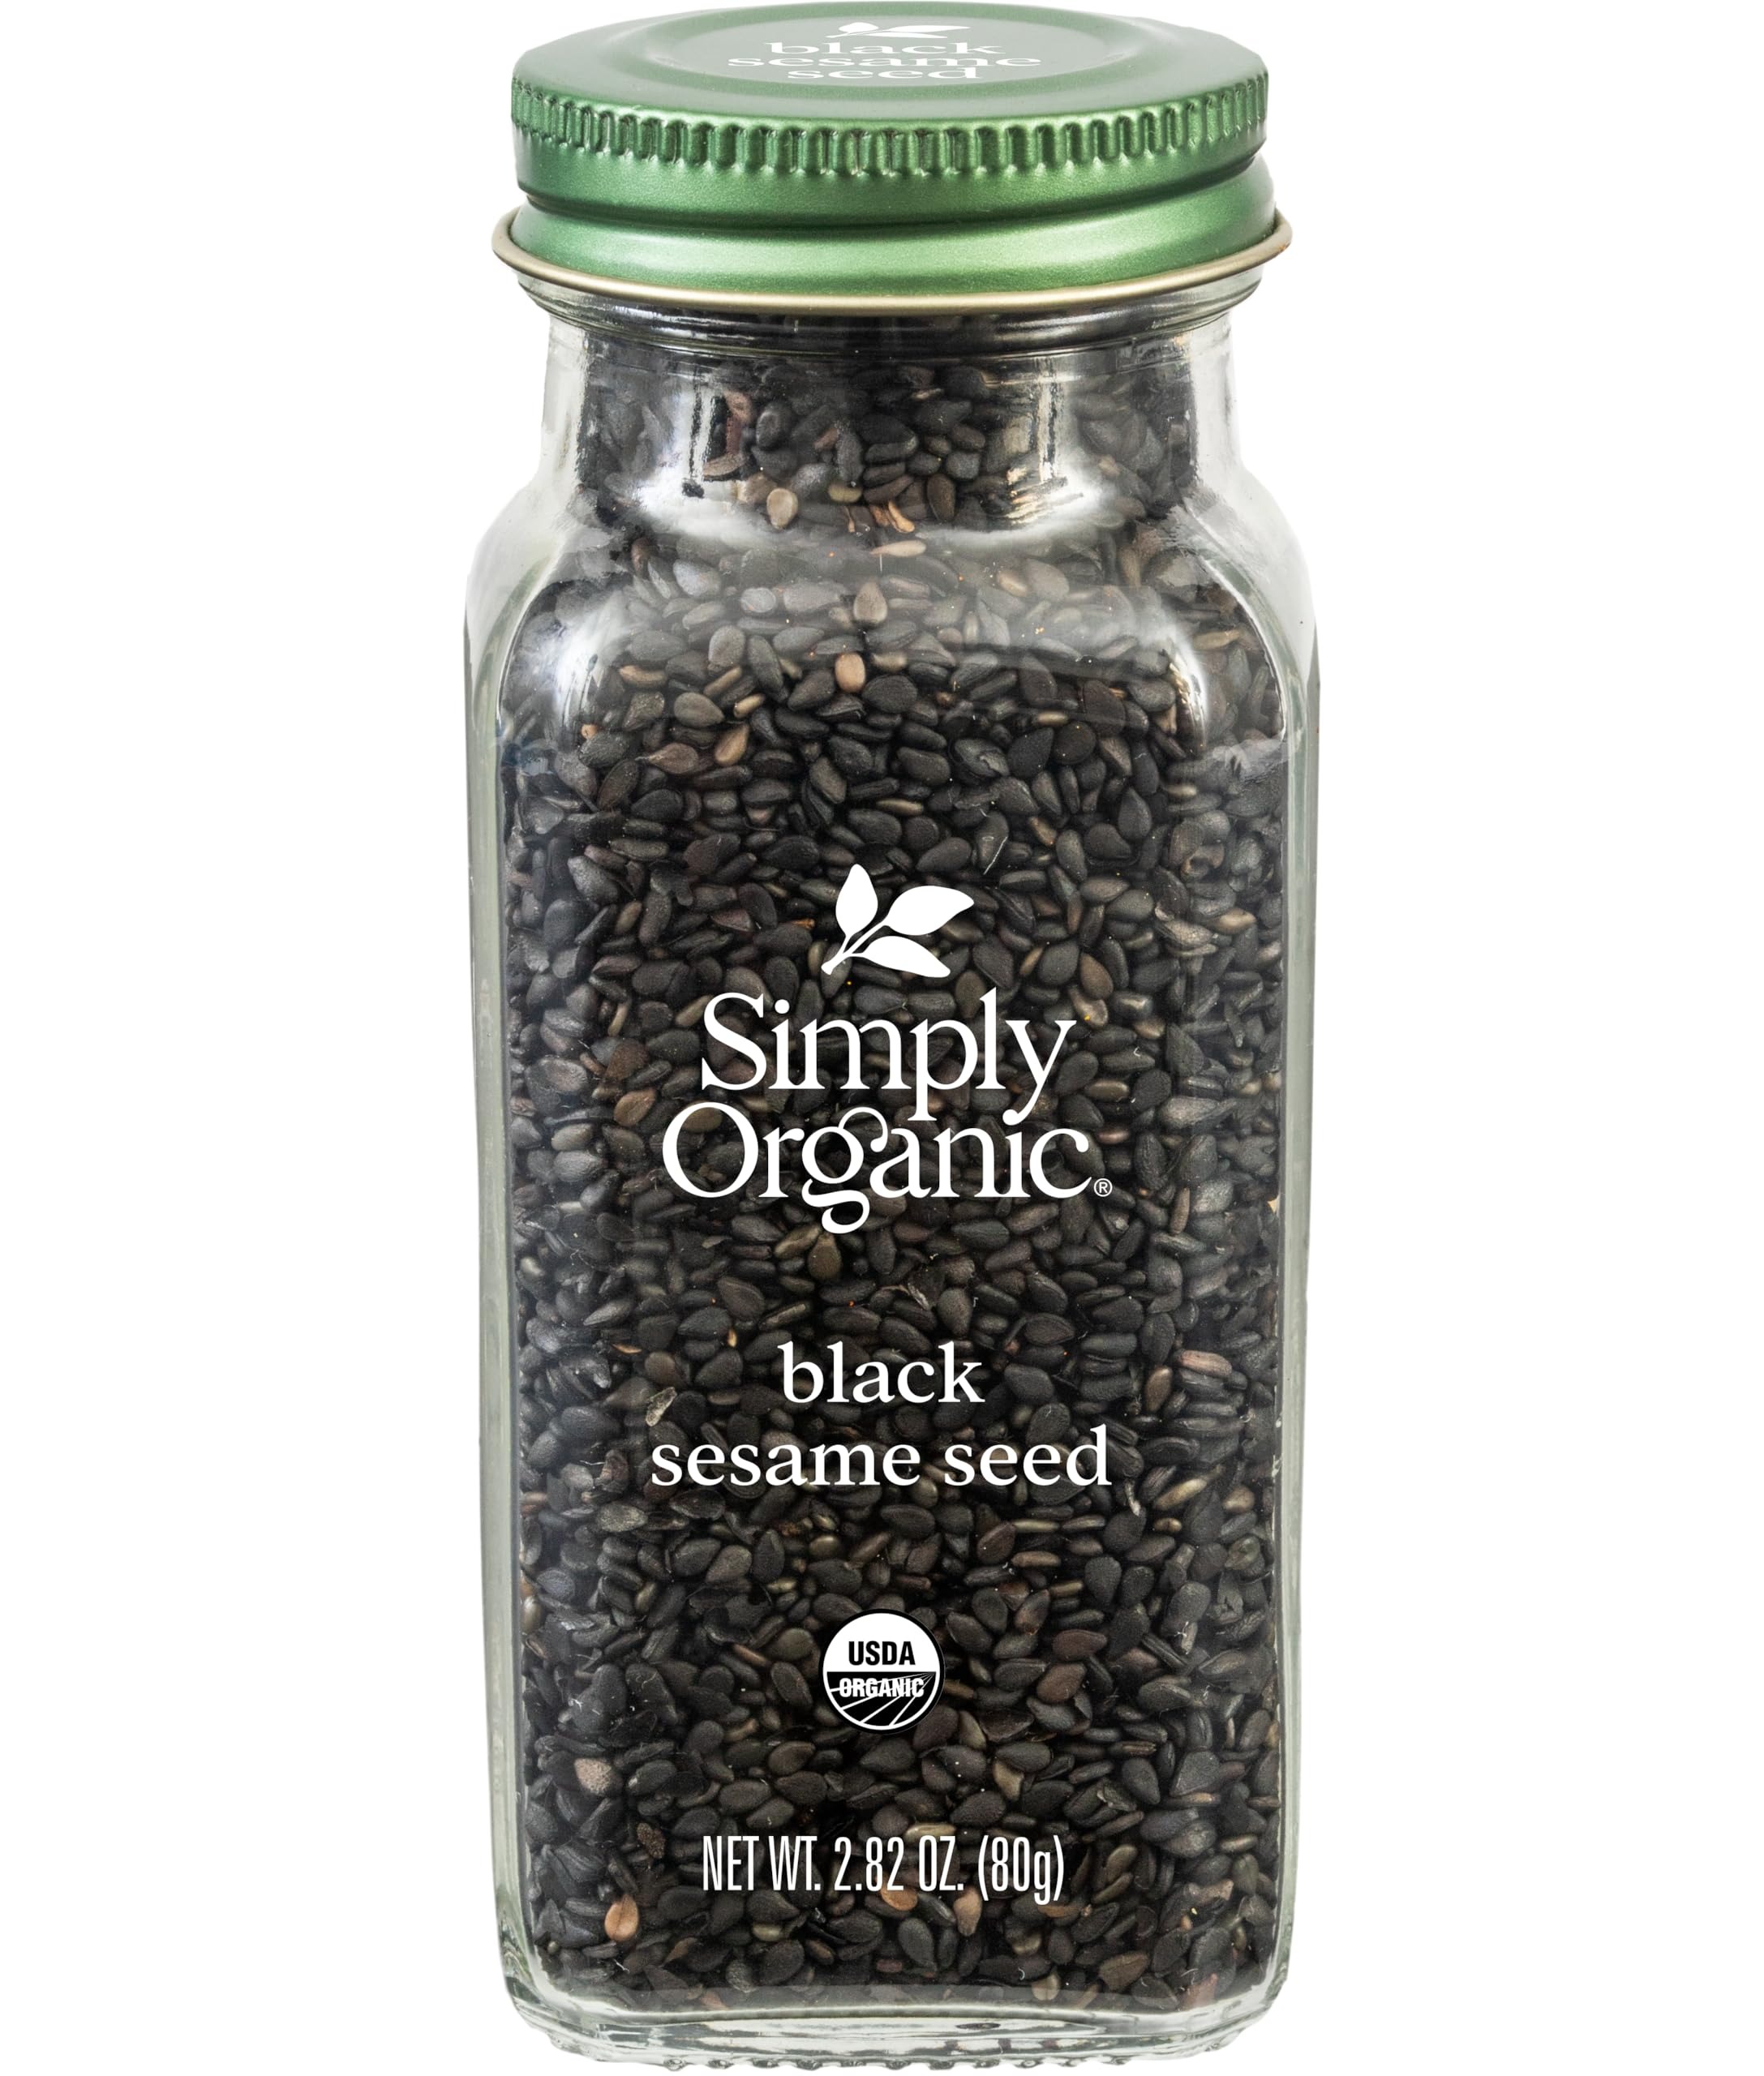
Item Name: Simply Organic Black Whole Sesame Seed, 3.28-Ounce Jar, Pure, Organic, Un-Hulled, Crunchy, Nutty Umami Flavor, Toasty & Smoky
Bullet Point 1: 3.28 ounces; Glass bottle
Bullet Point 2: Adds texture and a mild nutty flavor to meats and vegetables.
Bullet Point 3: Certfied Organic; Kosher
Bullet Point 4: Simply Organic is committed to supporting organic and sustainable farming communities.
Bullet Point 5: A Brand of Frontier Co-op, responsible to people and planet
Value: 3.28
Unit: Fl Oz

Price: 9.95